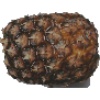
Label: Pineapple 1